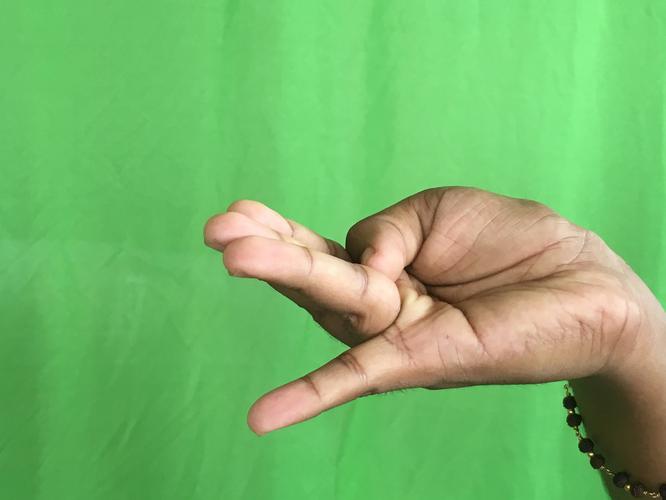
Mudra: Chaturam
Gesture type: single_hand